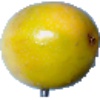
Label: maracuja